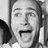
Emotion: happy